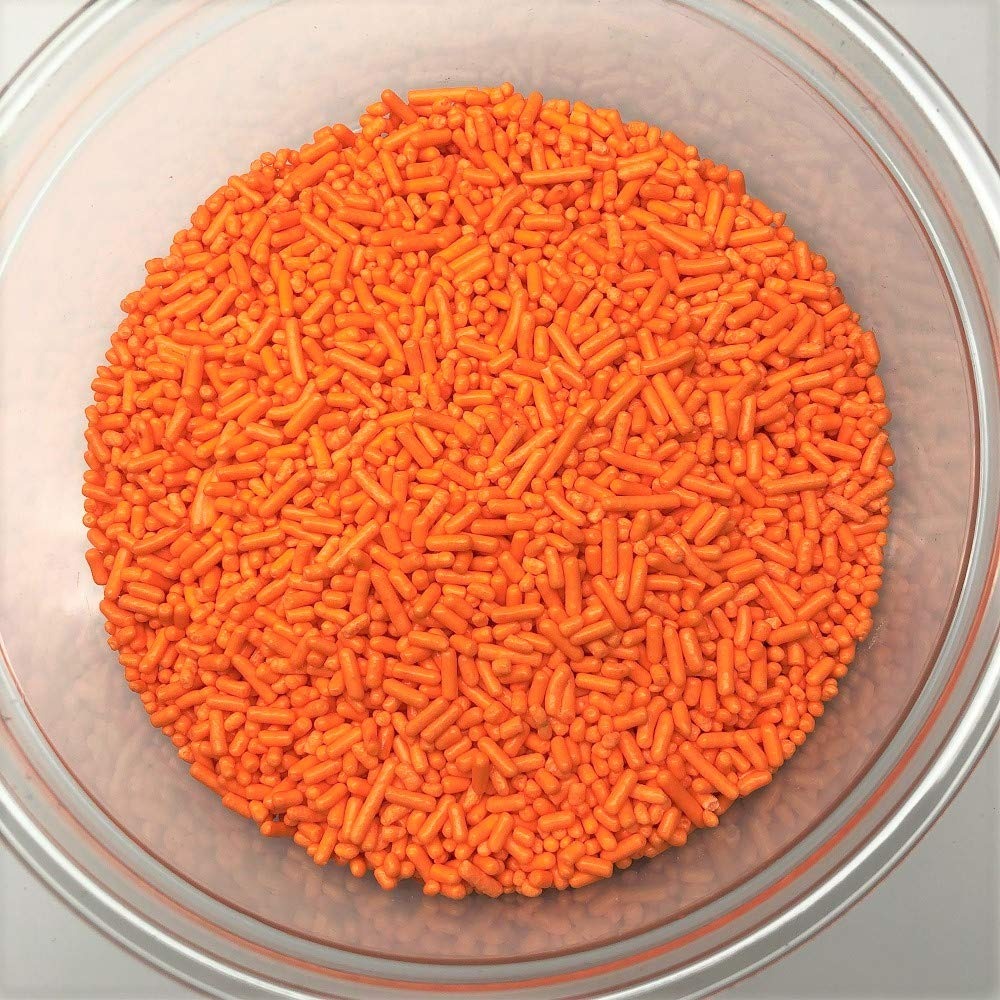
Item Name: Sprinkles Orange Jimmies Bakery Topping 8 ounces colored sprinkles
Product Description: Orange Sprinkles. The perfect topping for your cookies, cupcakes, ice cream, or any other dessert! This listing is for a bulk 8 ounce package of orange sprinkles.
Value: 8.0
Unit: Ounce

Price: 14.97